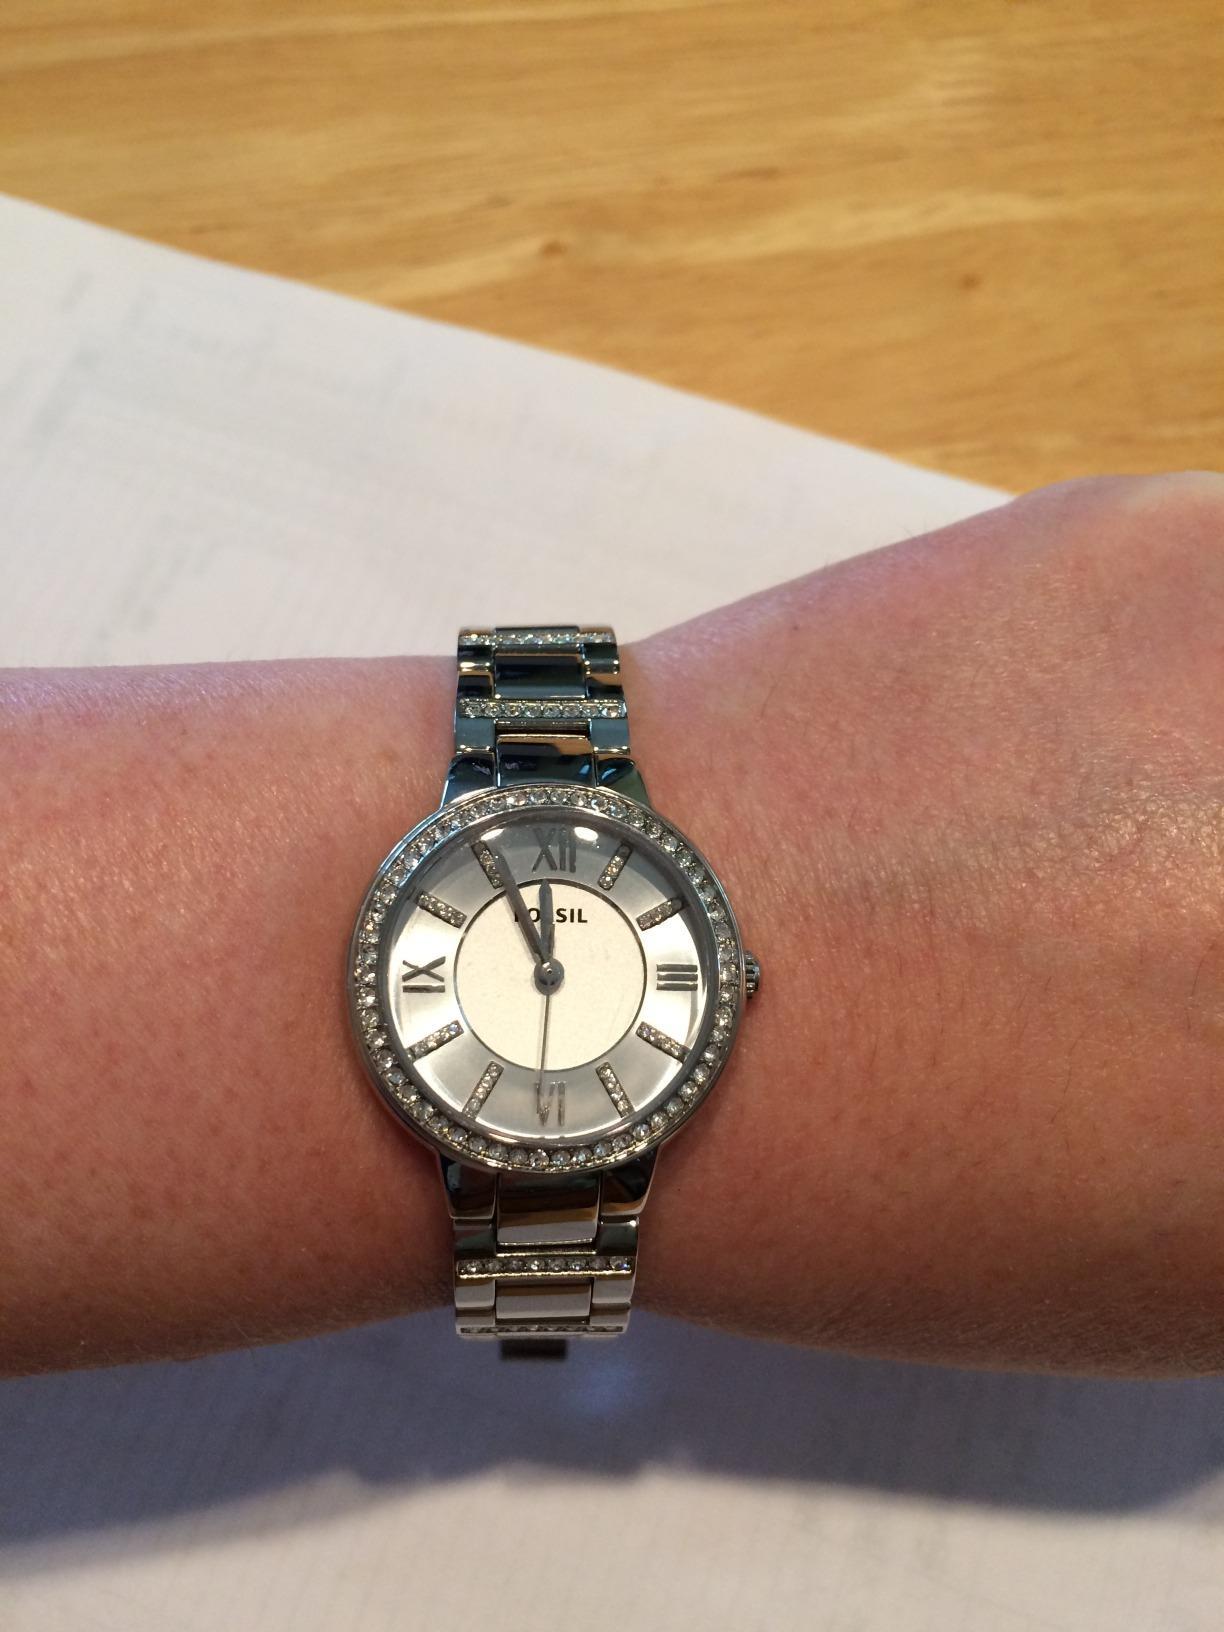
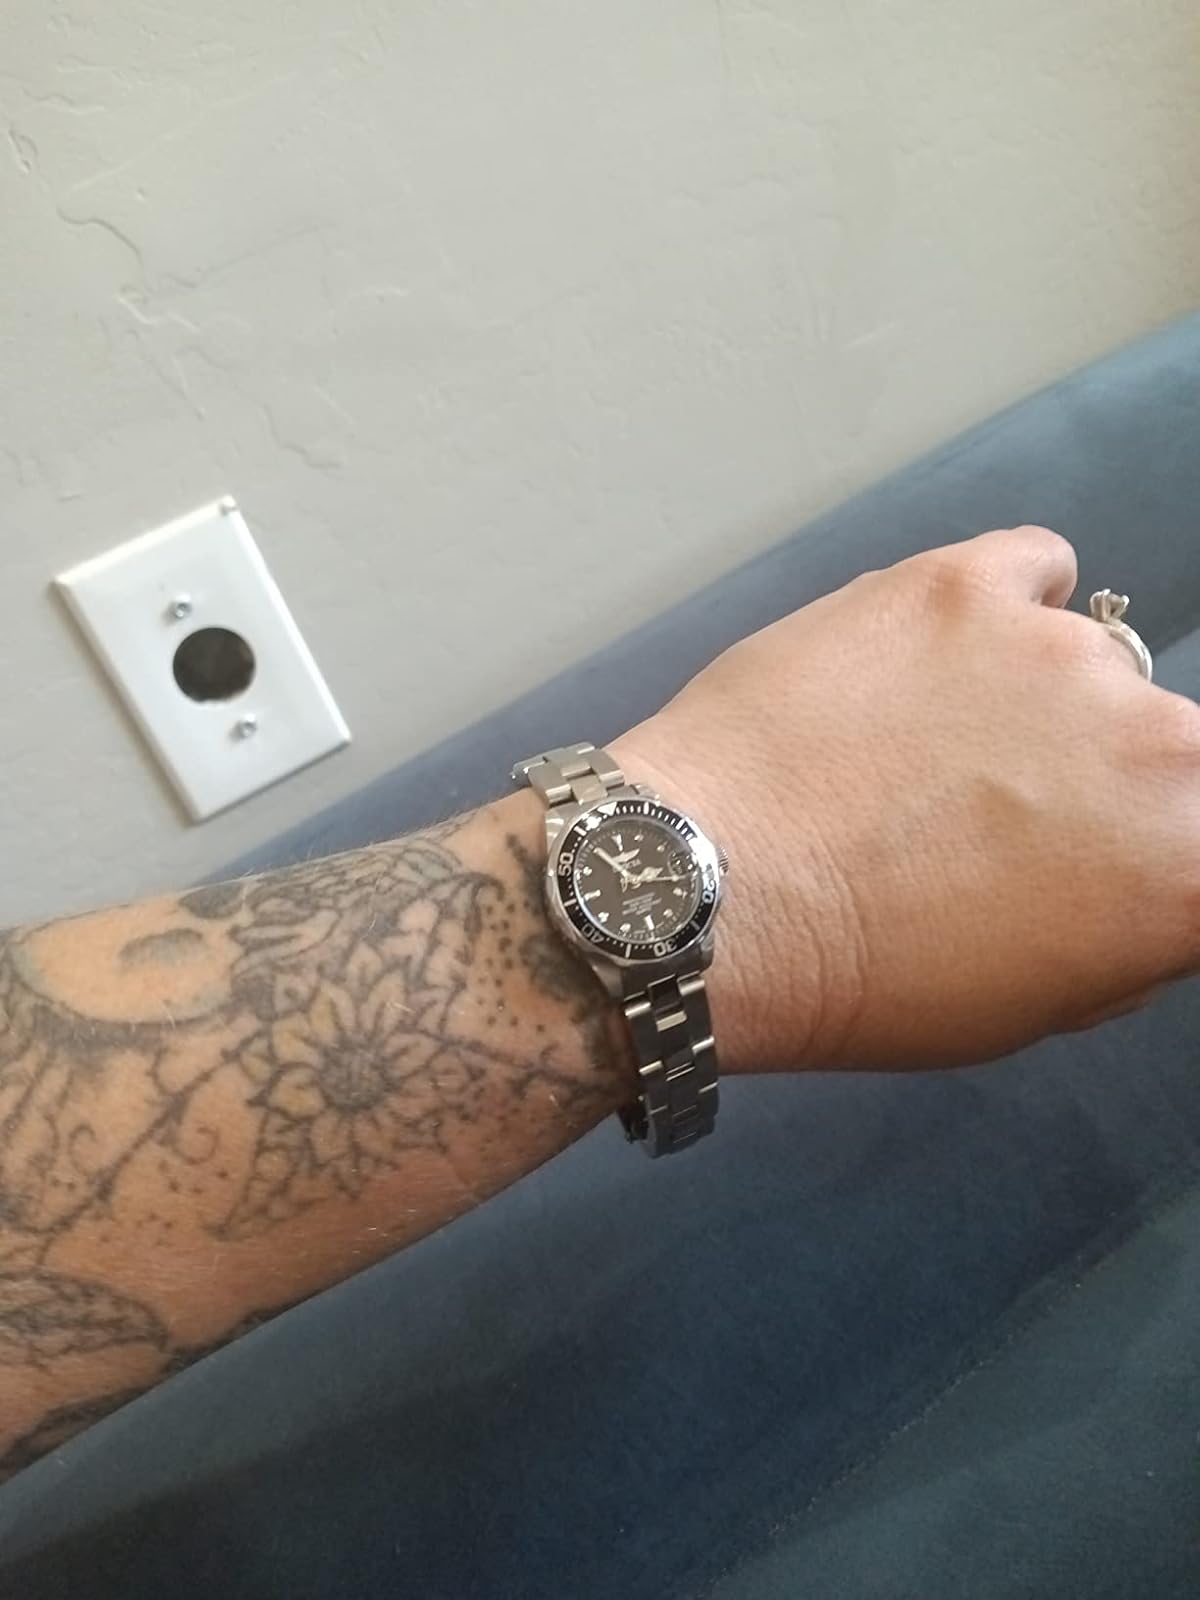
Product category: accessories_watch
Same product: no